Sainthill Eardley-Wilmot

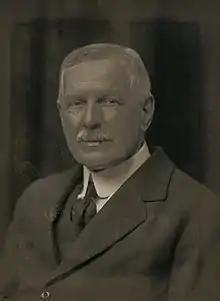
Eardley-Wilmot in 1918

Sir Sainthill Eardley-Wilmot (1852–1929) was a British civil servant, forestry officer and conservationist who worked primarily in India and Burma and served as Inspector-General of Forests.